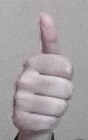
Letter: aleff